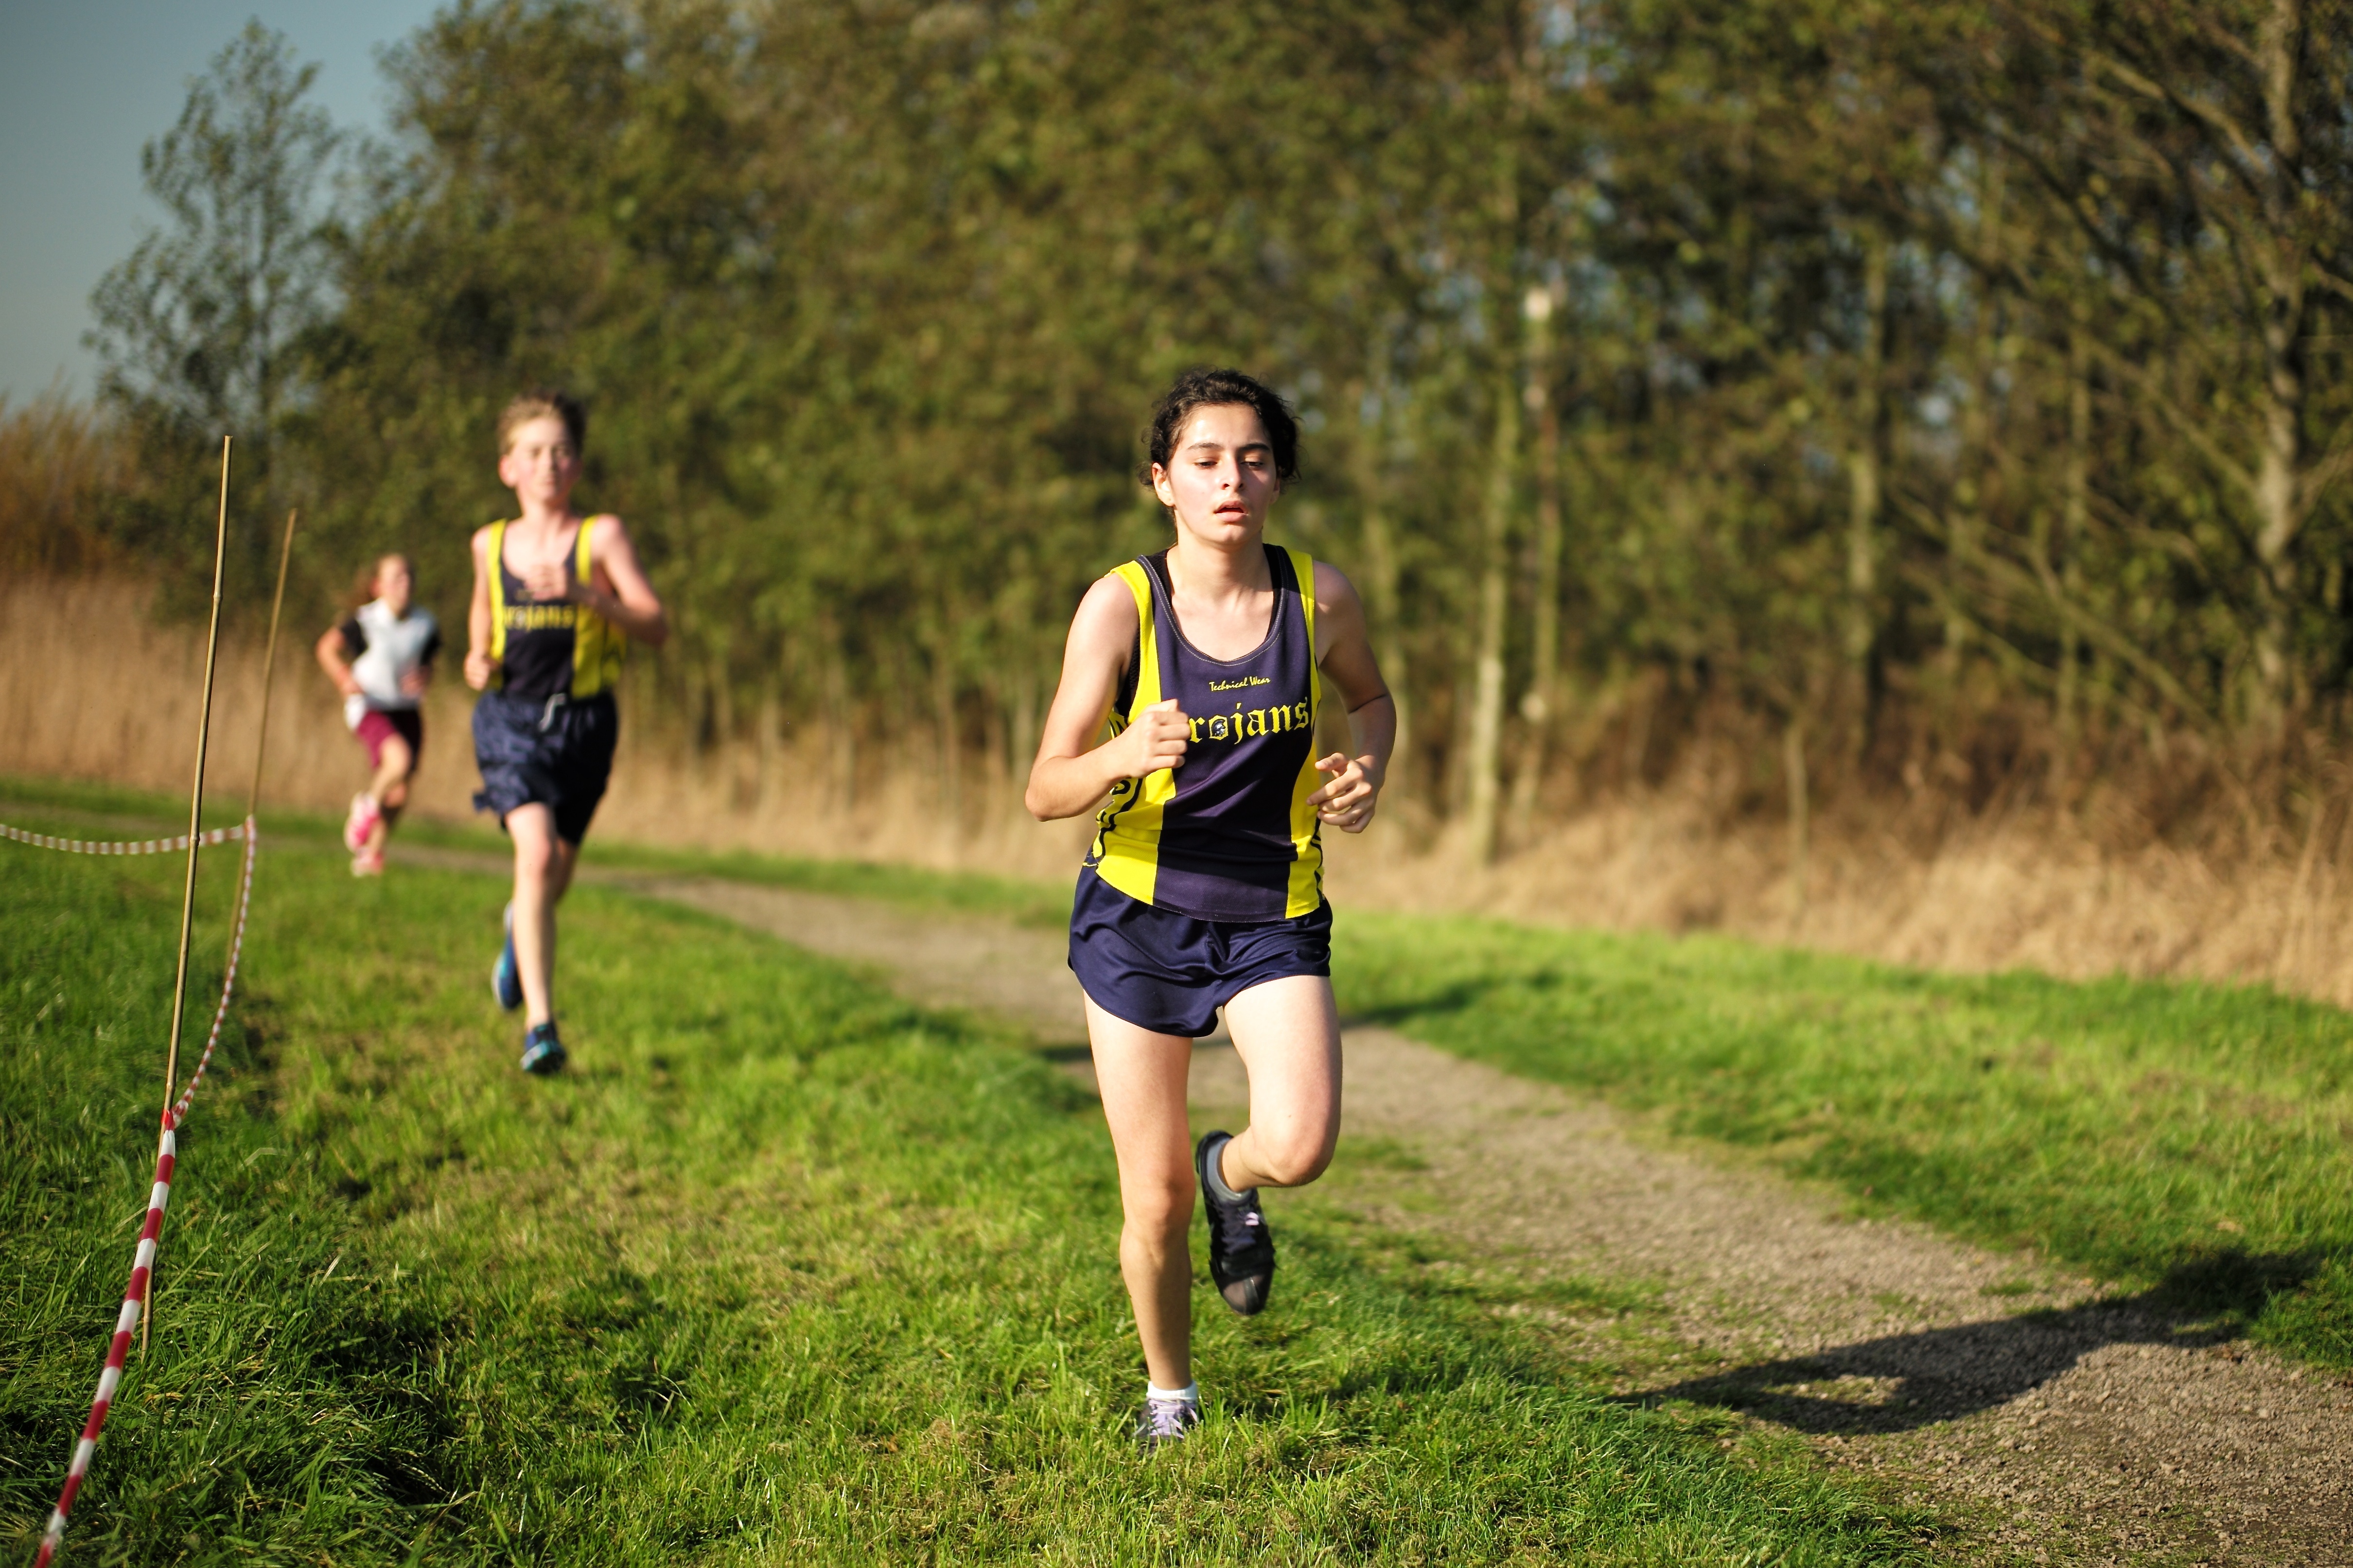
person, girl, trail, sport, lake, boy, running, run, recreation, europe, high, jogging, runner, ash, crosscountry, race, competition, holland, netherlands, m, sports, school, runners, endurance, junior, leica, 240, varsity, athletics, meet, xc, valkenburg, physical exercise, outdoor recreation, human action, individual sports, endurance sports, ultramarathon, duathlon, cross country running, cross country cycling